Julia R. Anagnos

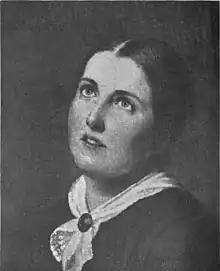
Julia R. Anagnos, from a 1907 book

Julia Romana Howe Anagnos (March 12, 1844 – March 10, 1886) was an American poet, daughter of Samuel Gridley Howe and Julia Ward Howe.